Devil's wheel

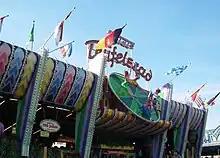
Devil's wheel during the Oktoberfest in München

A Devil's wheel, Teufelsrad, Human Roulette Wheel or Joy Wheel is an amusement ride at public festivals and fairs. Devil's wheels have been used at Oktoberfest celebrations since at least 1910.